Cannibalism in literature

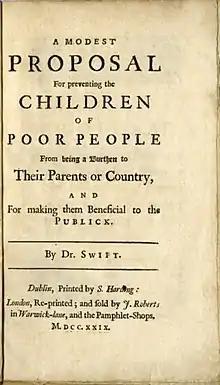
Cover of the first edition of Jonathan Swift's "A Modest Proposal" (1729)

Cannibalism comes up frequently in European literature during the High Middle Ages. The symbolism of cannibalism and representation of cannibals is used "as a literary response to the politics of external conquest, internal colonization, and territorial consolidation".